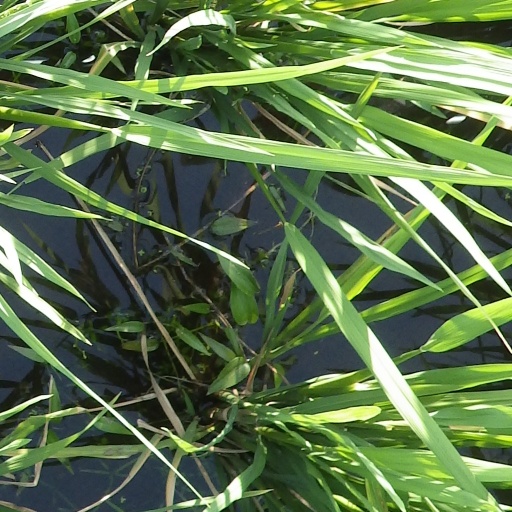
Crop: rice